Portable media player

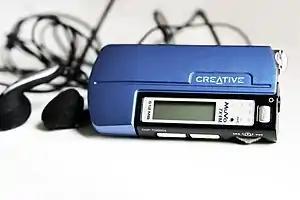
A flash-based player (Creative MuVo)

, PMPs tend to store such files on internal flash memory or removable flash memory cards, both of which are (along with USB flash drives) non-mechanical solid state devices. Due to technological advances in flash memory, these originally low-capacity storage devices are now available commercially, ranging up to high storage capacities. Because they are solid state and do not have moving parts, they require less battery power, will not skip during playback, and may be more resilient to hazards such as mechanical shock or